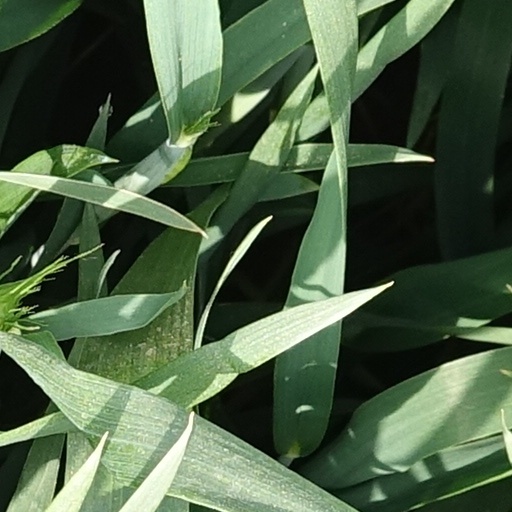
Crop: wheat